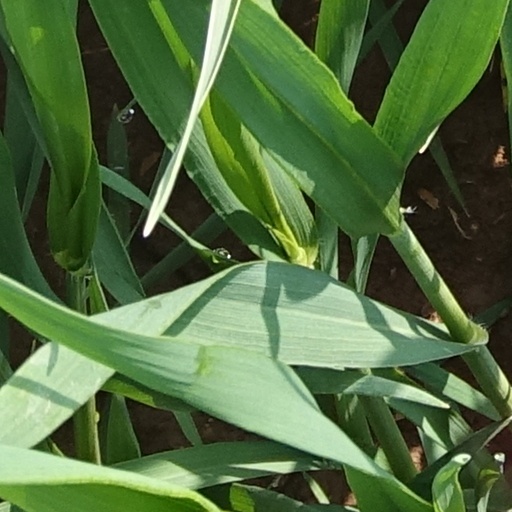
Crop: wheat